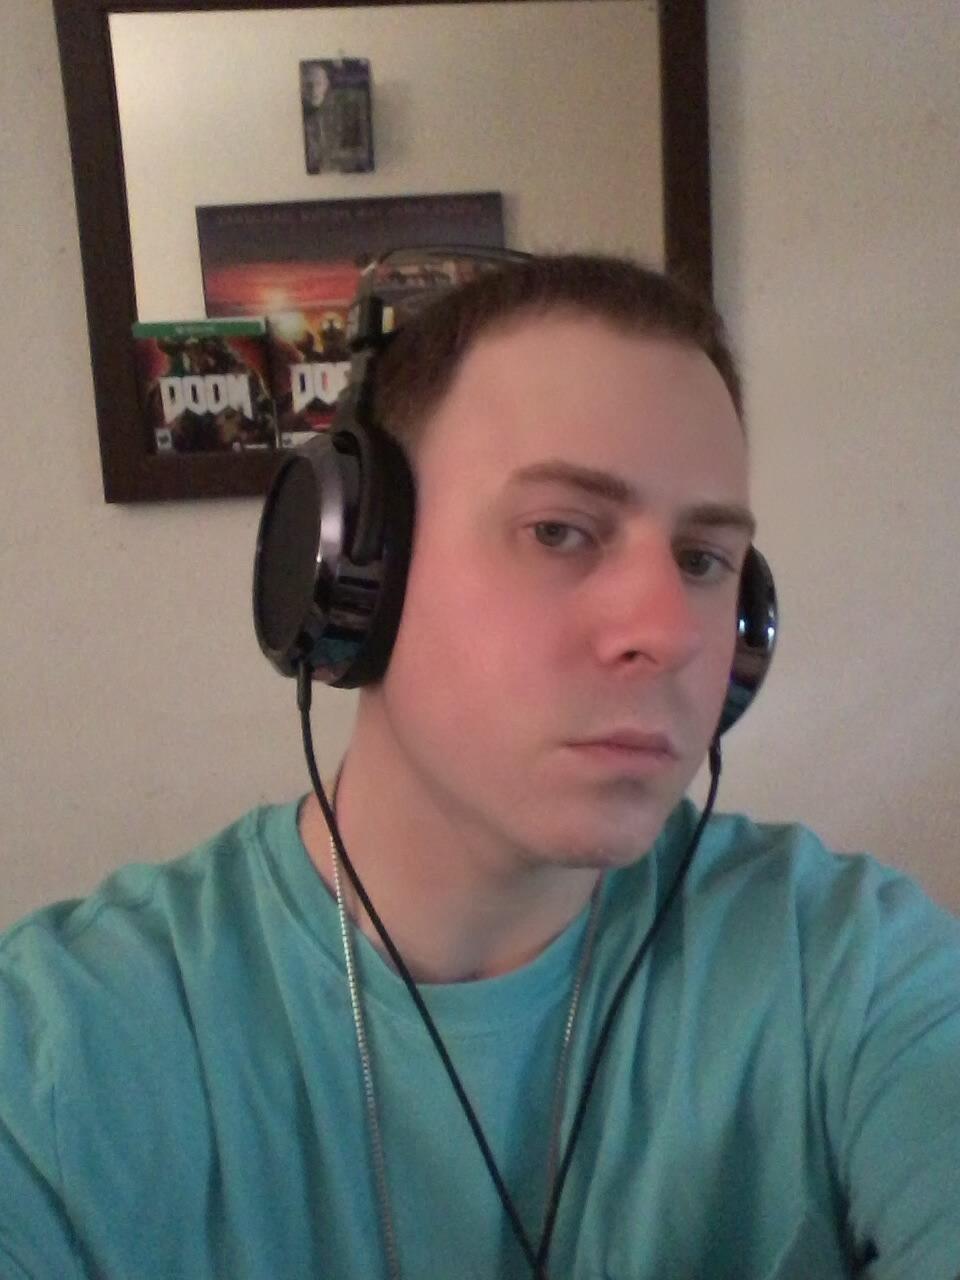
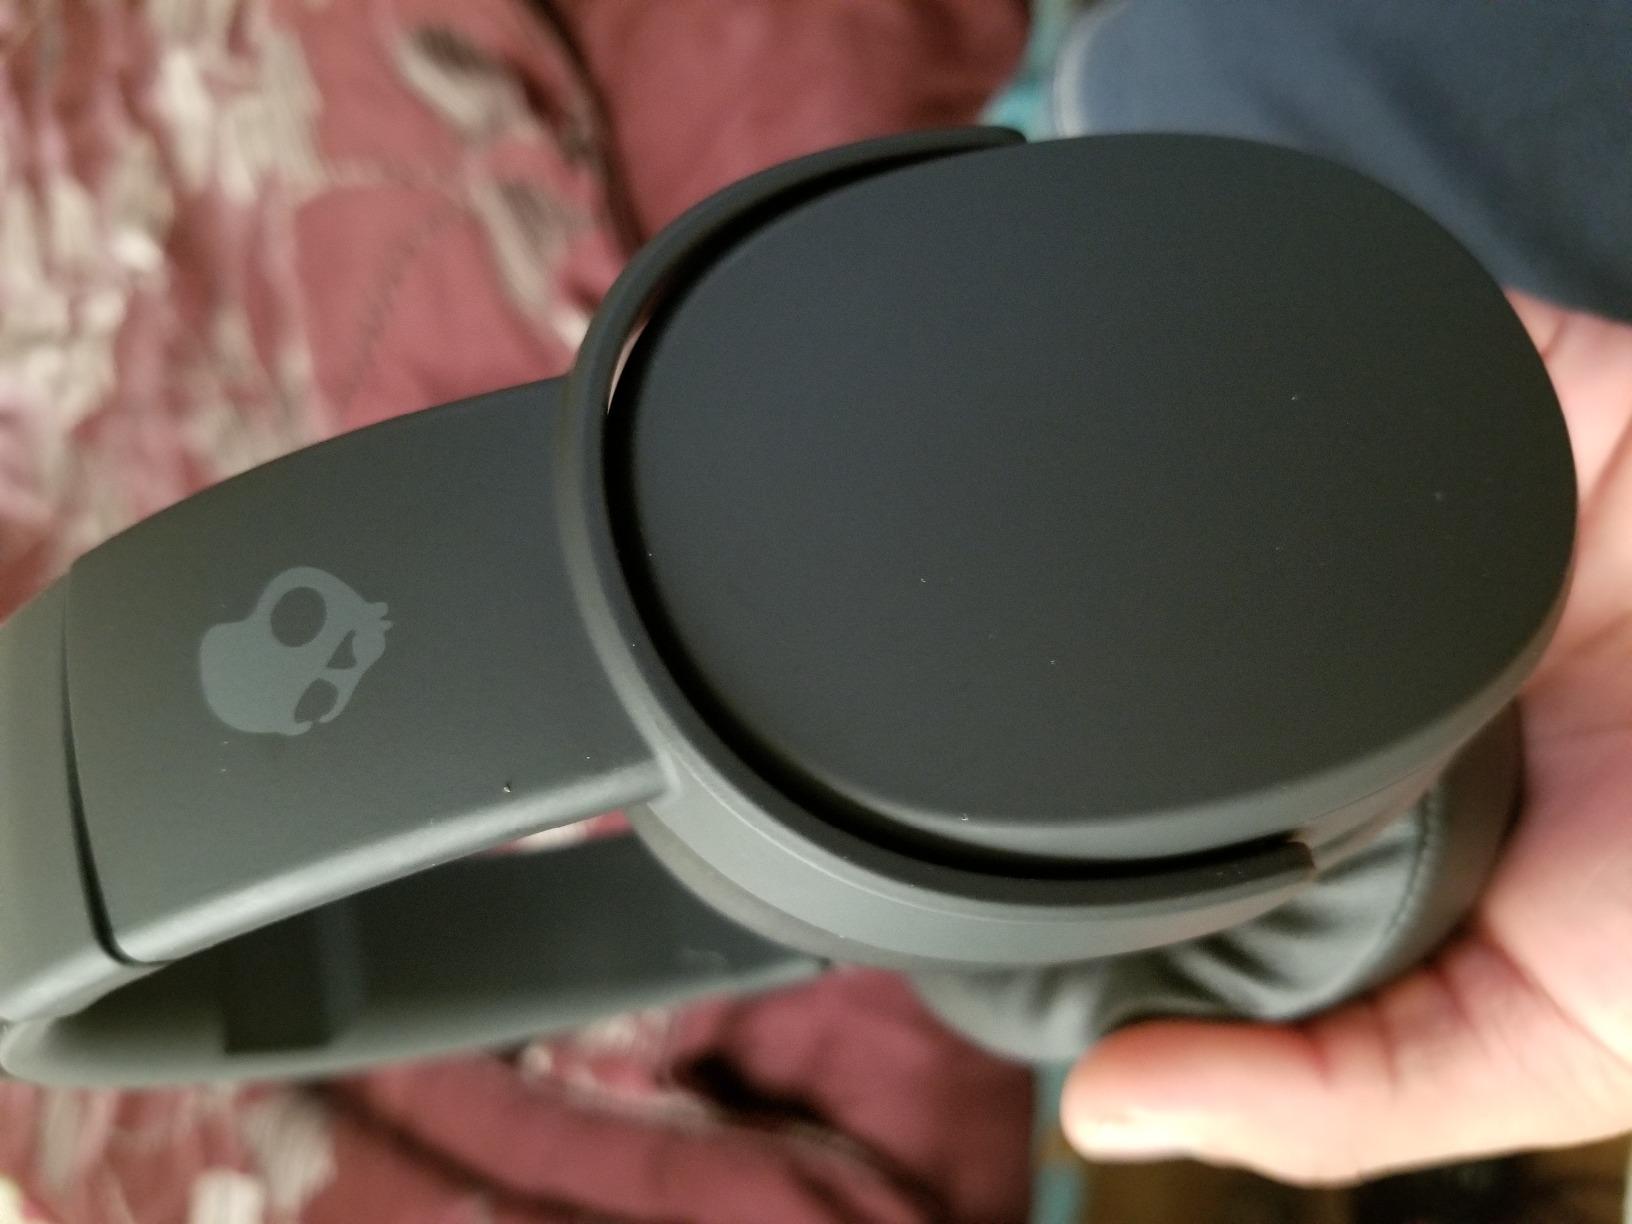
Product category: headphones
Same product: no